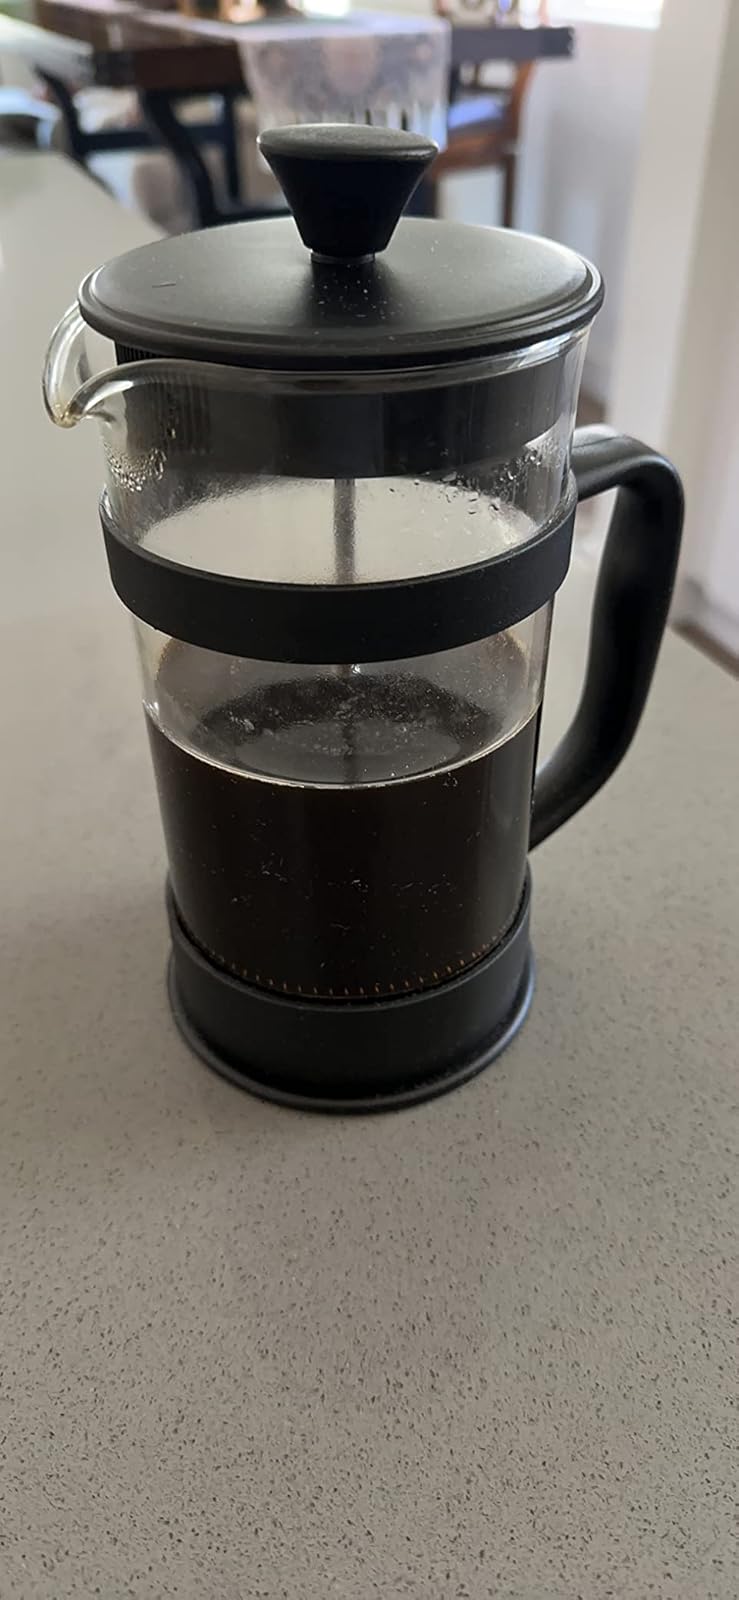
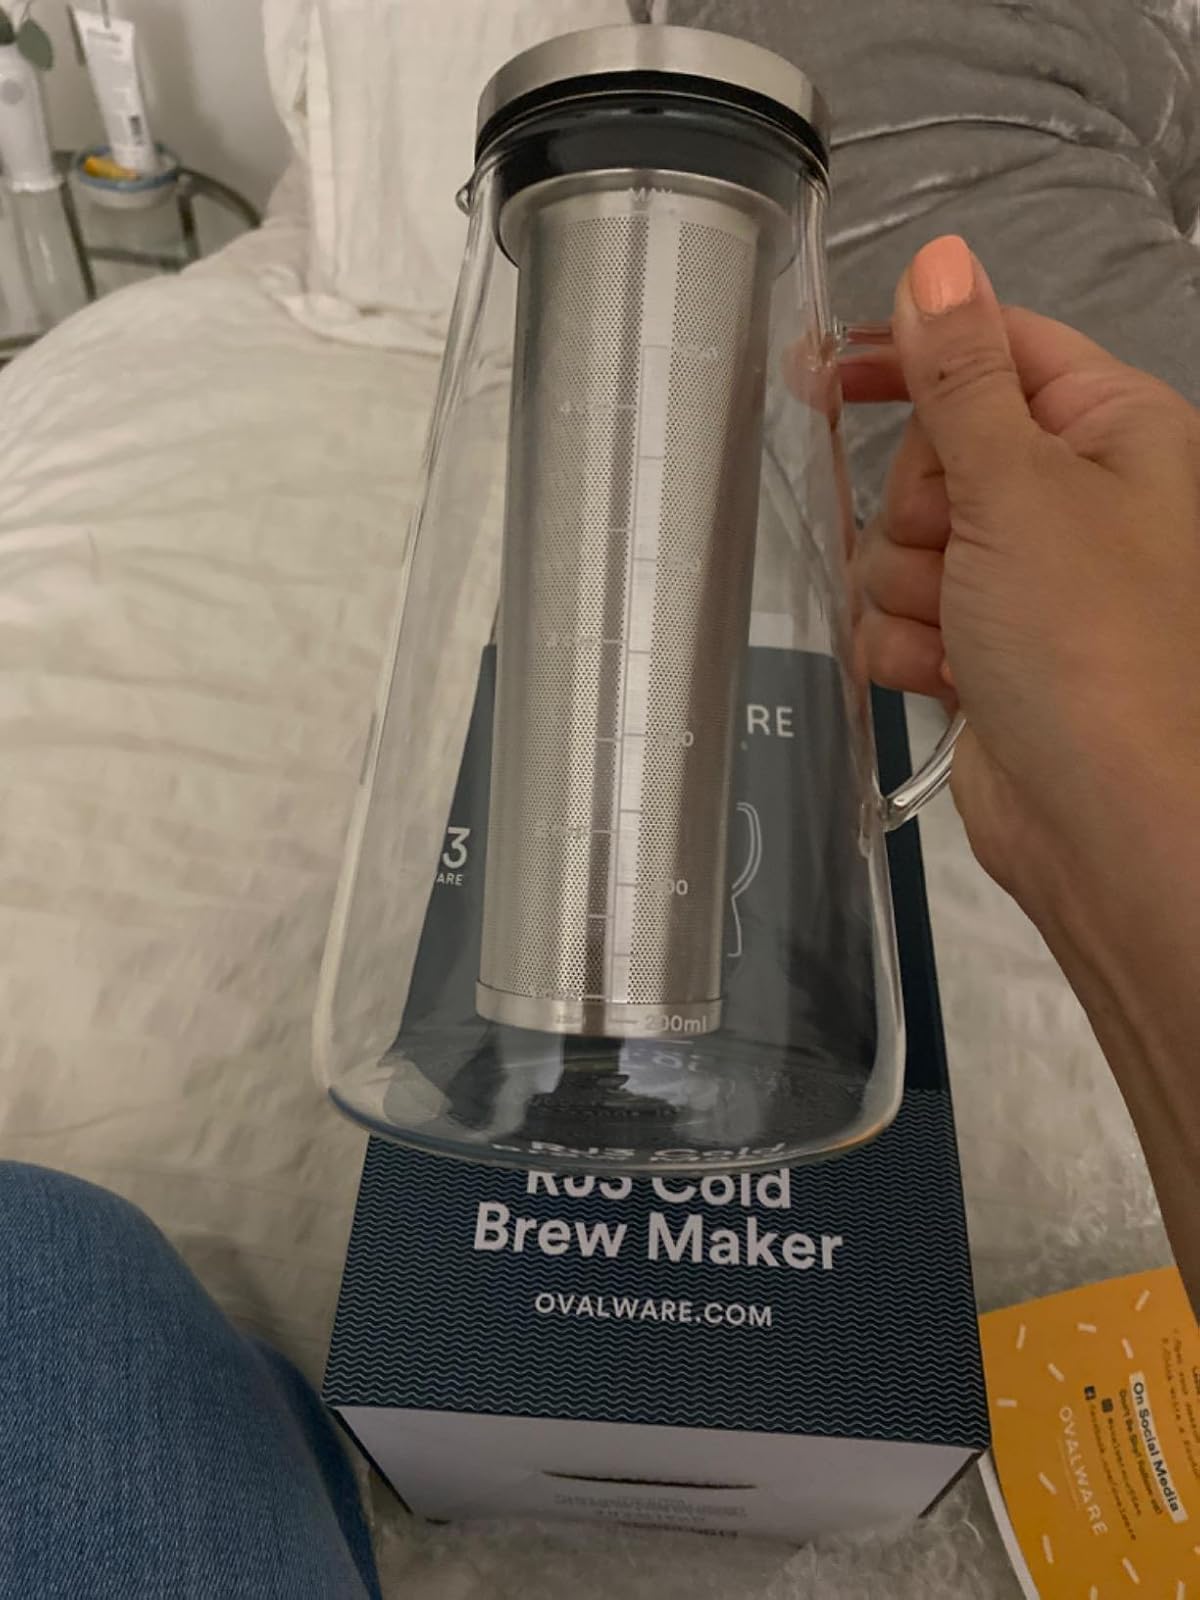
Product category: items_tea
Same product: no